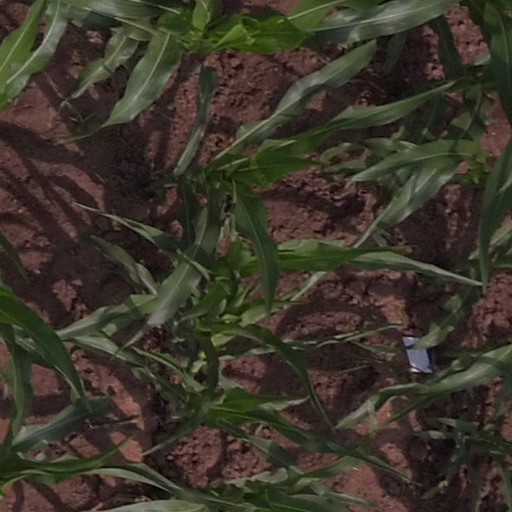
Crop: maize; corn